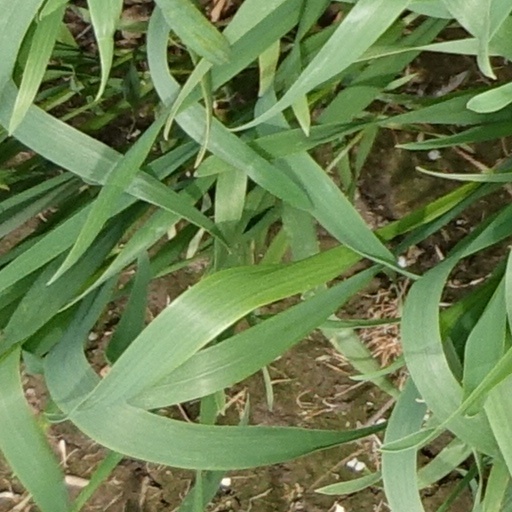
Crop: wheat